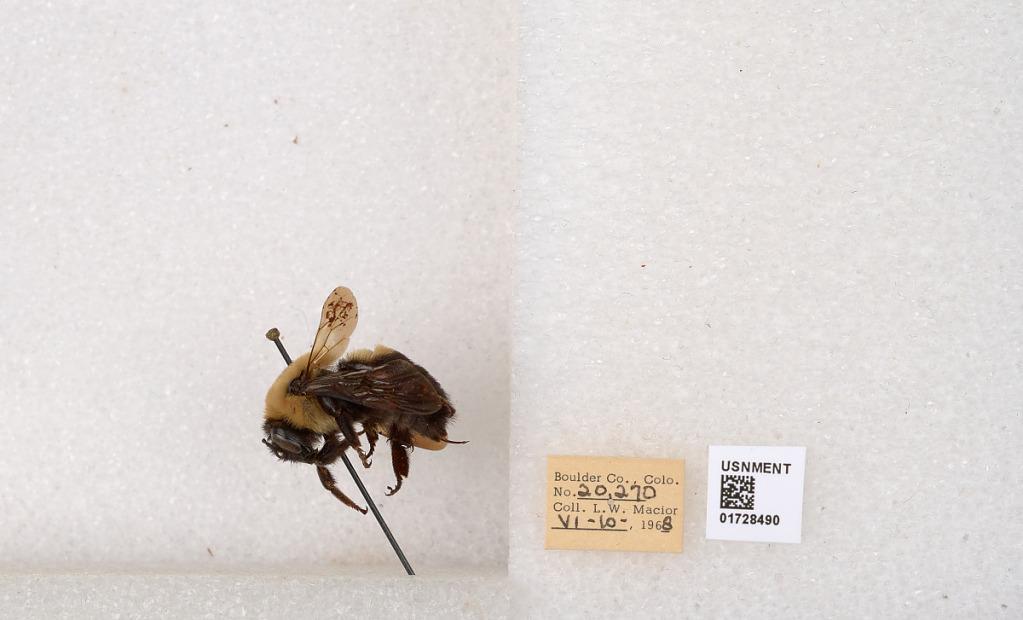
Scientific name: Bombus (Separatobombus) griseocollis (De Geer)
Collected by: L. Macior
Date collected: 1968-6-10
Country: United States
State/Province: Colorado
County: Boulder
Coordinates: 40.0925, -105.358